Bobby Beale (EastEnders)

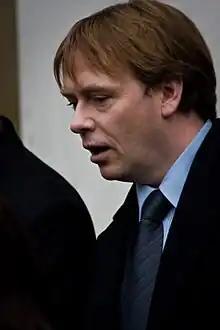
Adam Woodyatt ("pictured") plays Bobby's biological father, Ian Beale.

In December 2003, Neil Wilkes of "Digital Spy" revealed a forthcoming "baby bombshell" storyline involving Garry Hobbs (Ricky Groves) torn between Laura Beale (Hannah Waterman) and Lynne Hobbs (Elaine Lordan). Garry mistakenly believes that Laura's unborn child is his but it is in fact Ian Beale's (Adam Woodyatt) who is oblivious to this information. It was then confirmed that Laura was to be killed in an "explosive exit" after she comes clean with both Garry and Ian. An "EastEnders" insider said in May 2004 "Garry's grown to love Bobby despite all the trouble caused by his night of passion with Ian's wife Laura". In July 2007, Laurie Brett who plays Jane Collins said that Bobby will start becoming "a bit of a handful". In December 2009. a writer for the "Sunday Mail" said that when Bobby went missing, it made viewers feel sorry for Ian for a change. In February 2010, Woodyatt said that Bobby's character was a fail-safe option if the live episode of "EastEnders" went wrong saying "We've all got our little strategies in case it goes wrong. I'm going upstairs to check on Bobby. Steve Mac is going to say, 'I've had enough of this' and just walk out." When Nicola Stapleton reprises her role as Mandy Salter, she said that there a part of Mandy that wants to be maternal as she gets on well with Bobby, who becomes her "little mate". In January 2013, after leaving "EastEnders", Laurie Brett said "I would never say never to going back, as I loved playing Jane. She's Bobby's mum and it will always be that way."